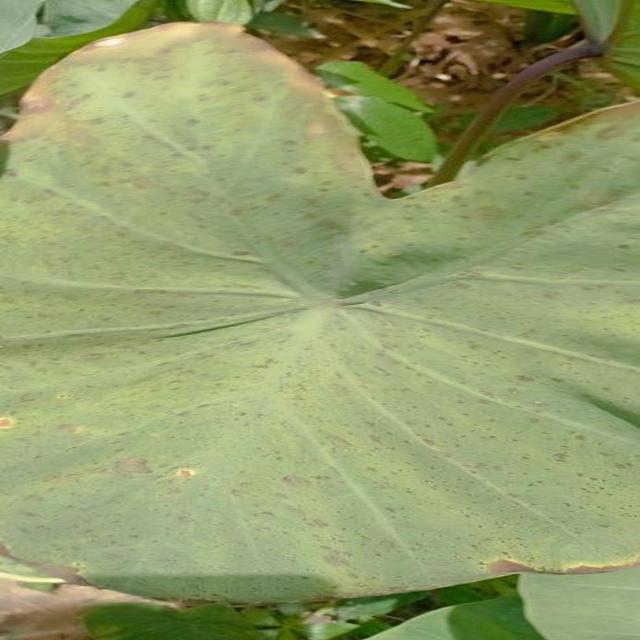
Label: Early_Blight